Xinkai Victory

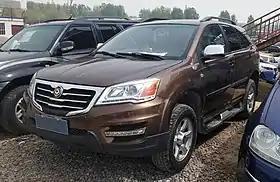
Second generation Xinkai Victory HXK6480

The Xinkai Victory (新凯 凯胜) is a mid-size SUV produced and sold by Xinkai.